The Danish Experience

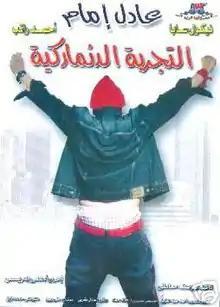

The Danish Experience (or "A Danish Experience/Experiment") ("Al-Tagroba Al-Danemarkeya" or "El tagrubah el danemarkiyyah") (Arabic: التجربة الدنماركية) is a popular 2003 Egyptian comedy film starring Adel Emam and Nicole Saba.